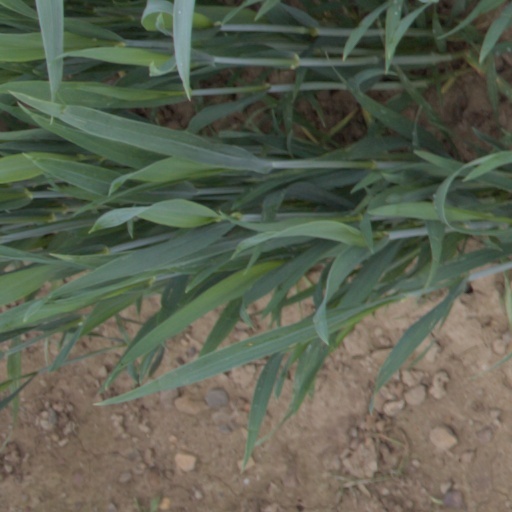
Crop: wheat